John Crewe, 2nd Baron Crewe

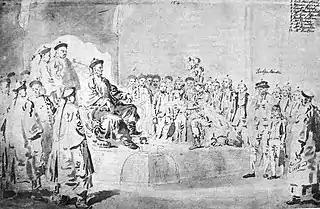
The embassy meeting the Emperor of China, by William Alexander

Crewe entered the army in the 1790s. In 1793, when he held the rank of a lieutenant, he was a member of the Macartney Embassy to China, led by Lord Macartney, who was his mother's cousin. Crewe rose to the rank of Major-General in 1808, Lieutenant-General in 1813 and full General in 1830, before retiring in 1831. He lost the sight in one eye during active service.